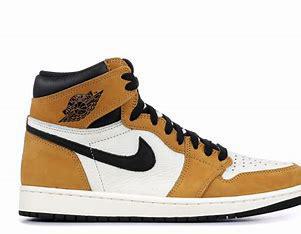
Brand: Jordan
Model: 1 Retro